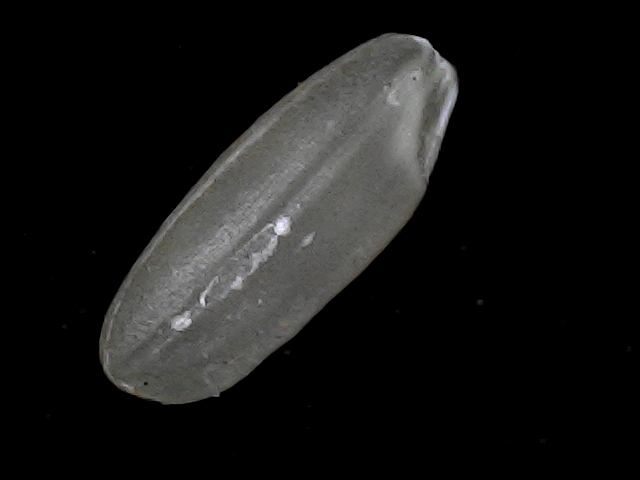
Rice variety: BD93